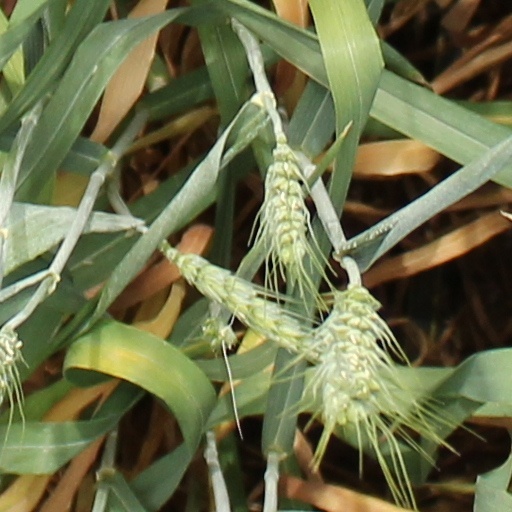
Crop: wheat